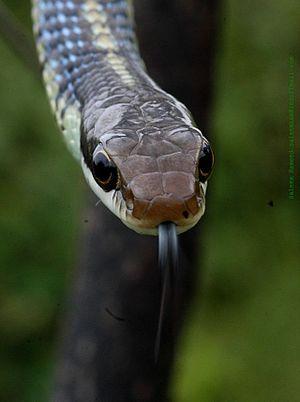
Dendrelaphis tristis est une espèce de serpents de la famille des Colubridae.